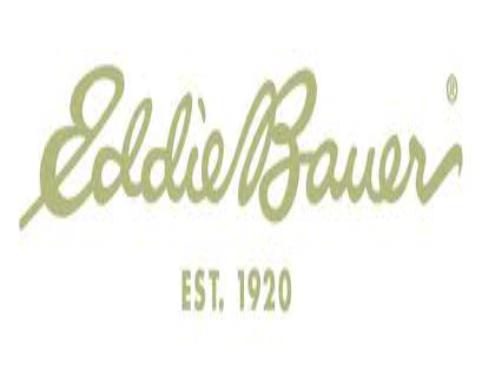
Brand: Eddie Bauer
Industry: Clothes